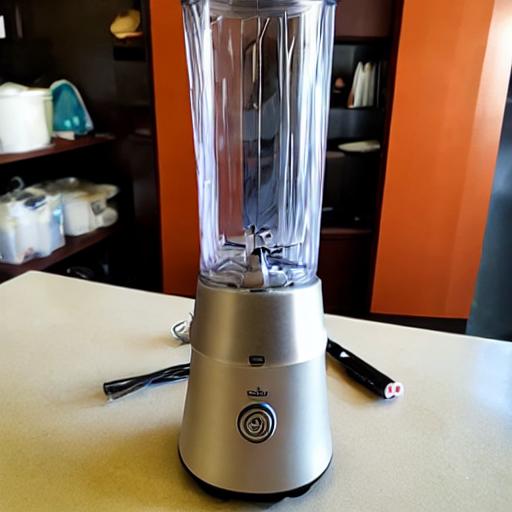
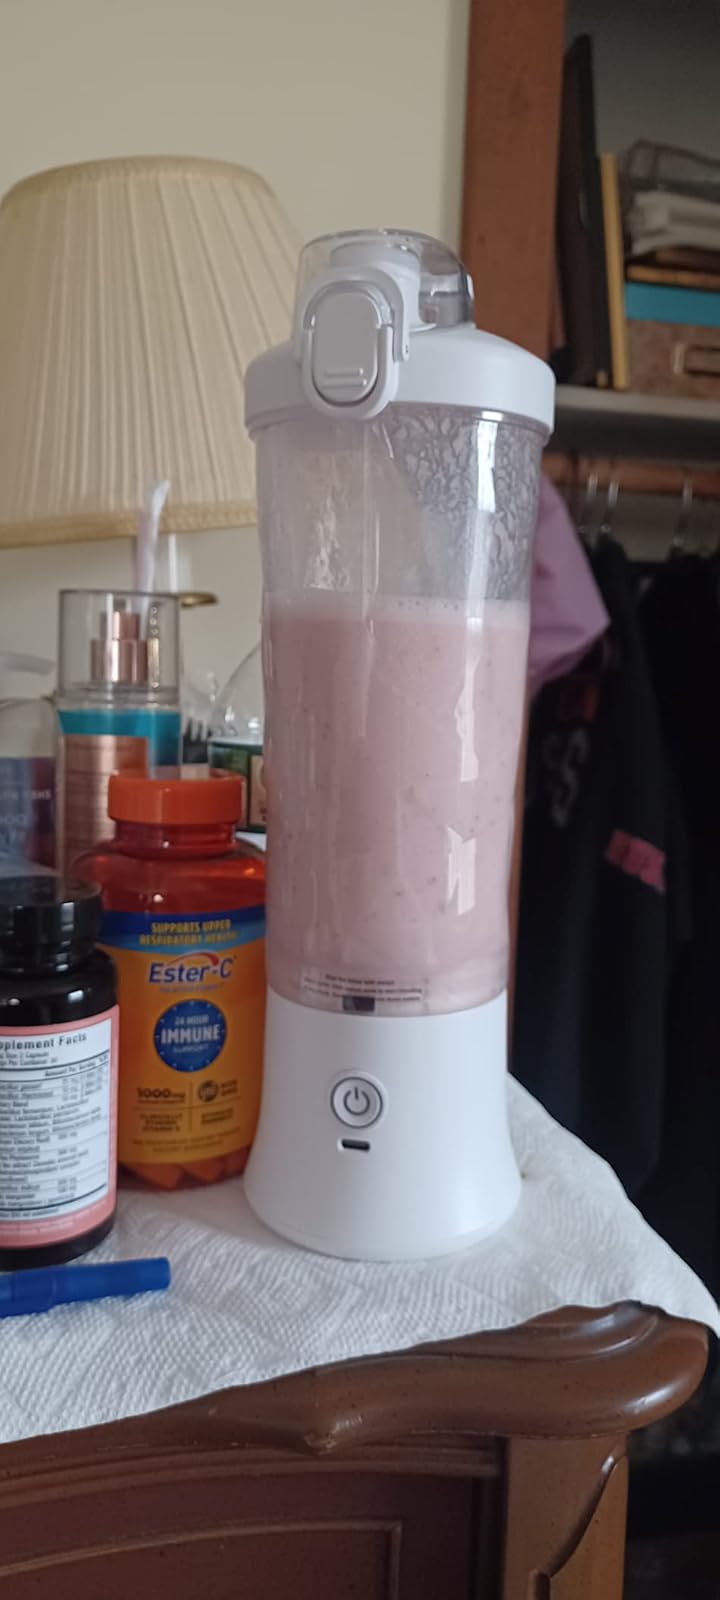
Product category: items_blender
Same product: no